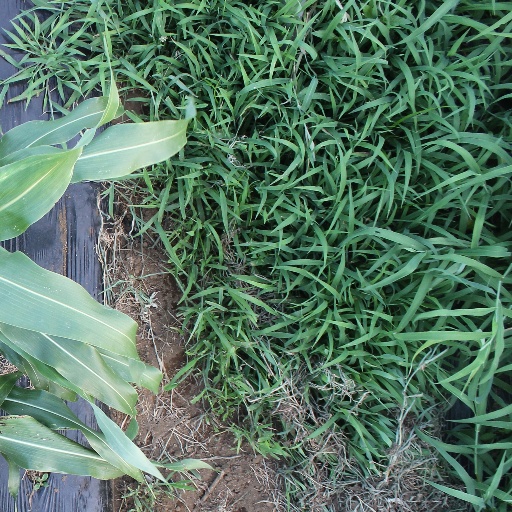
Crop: sorghum